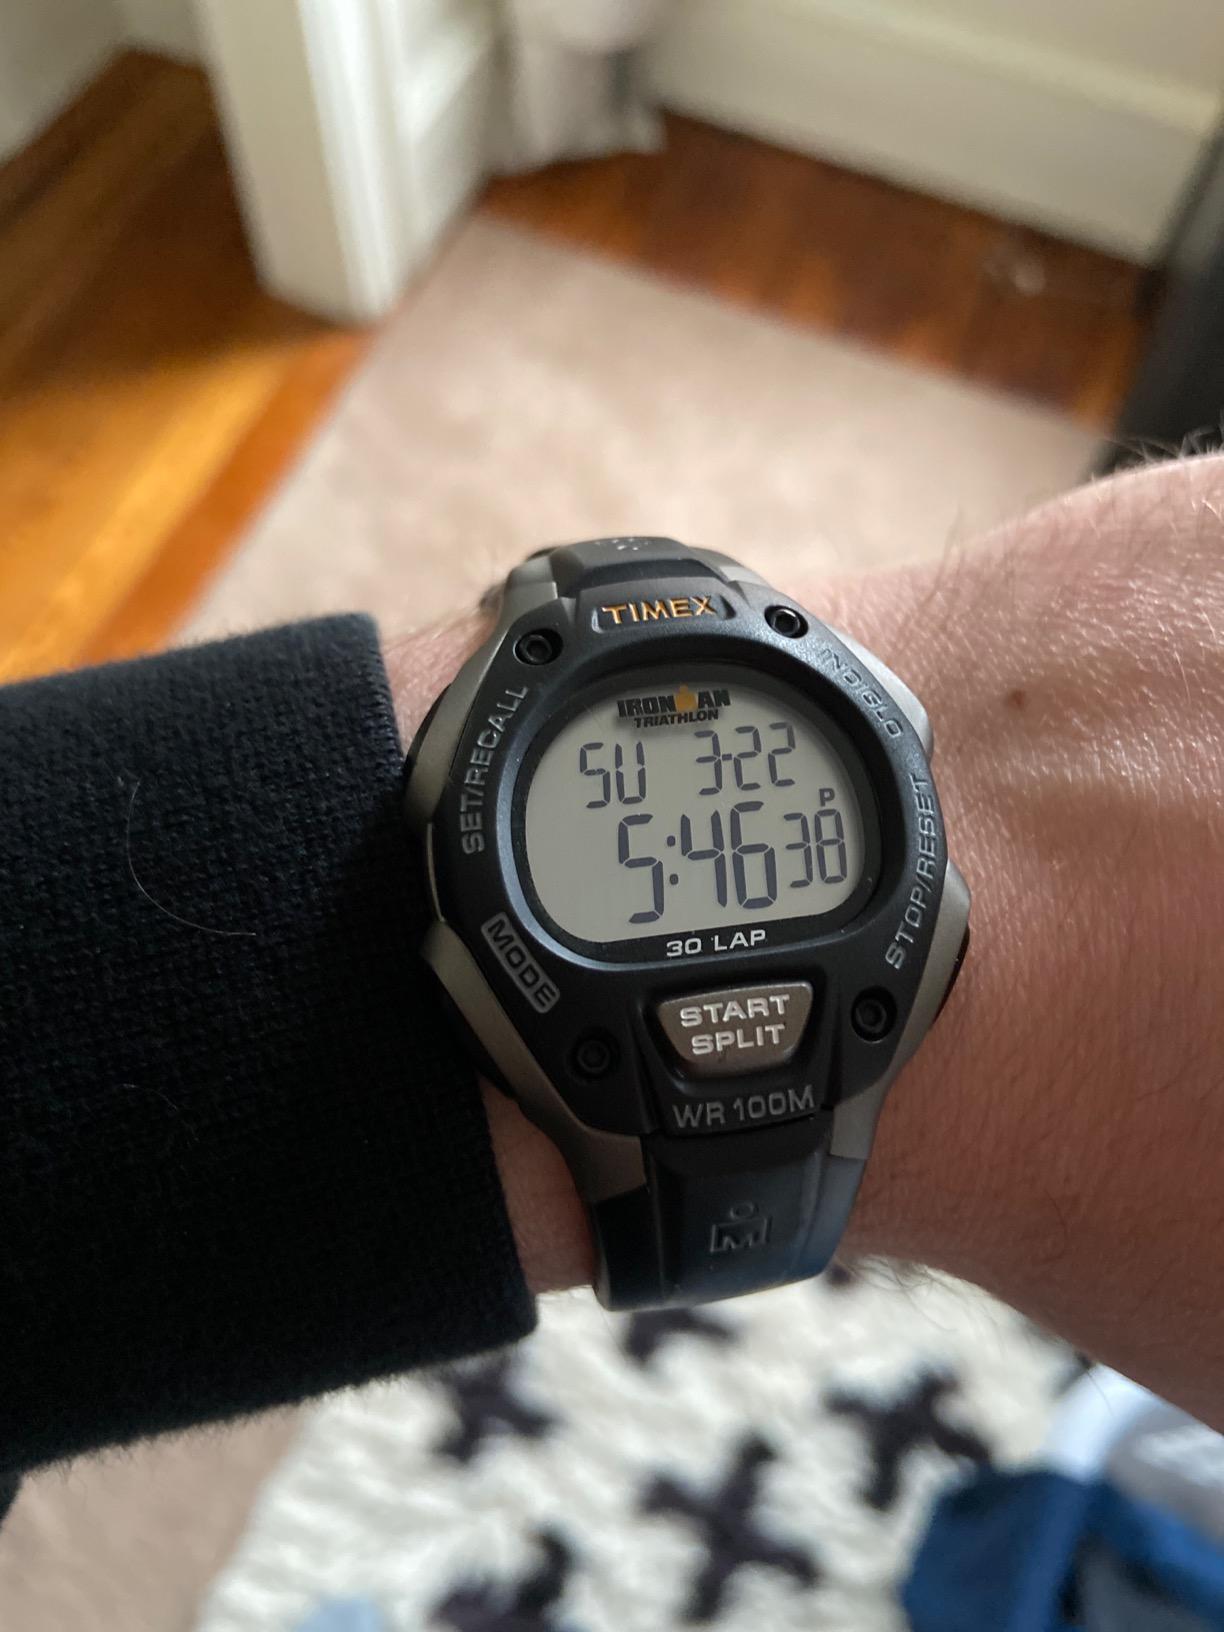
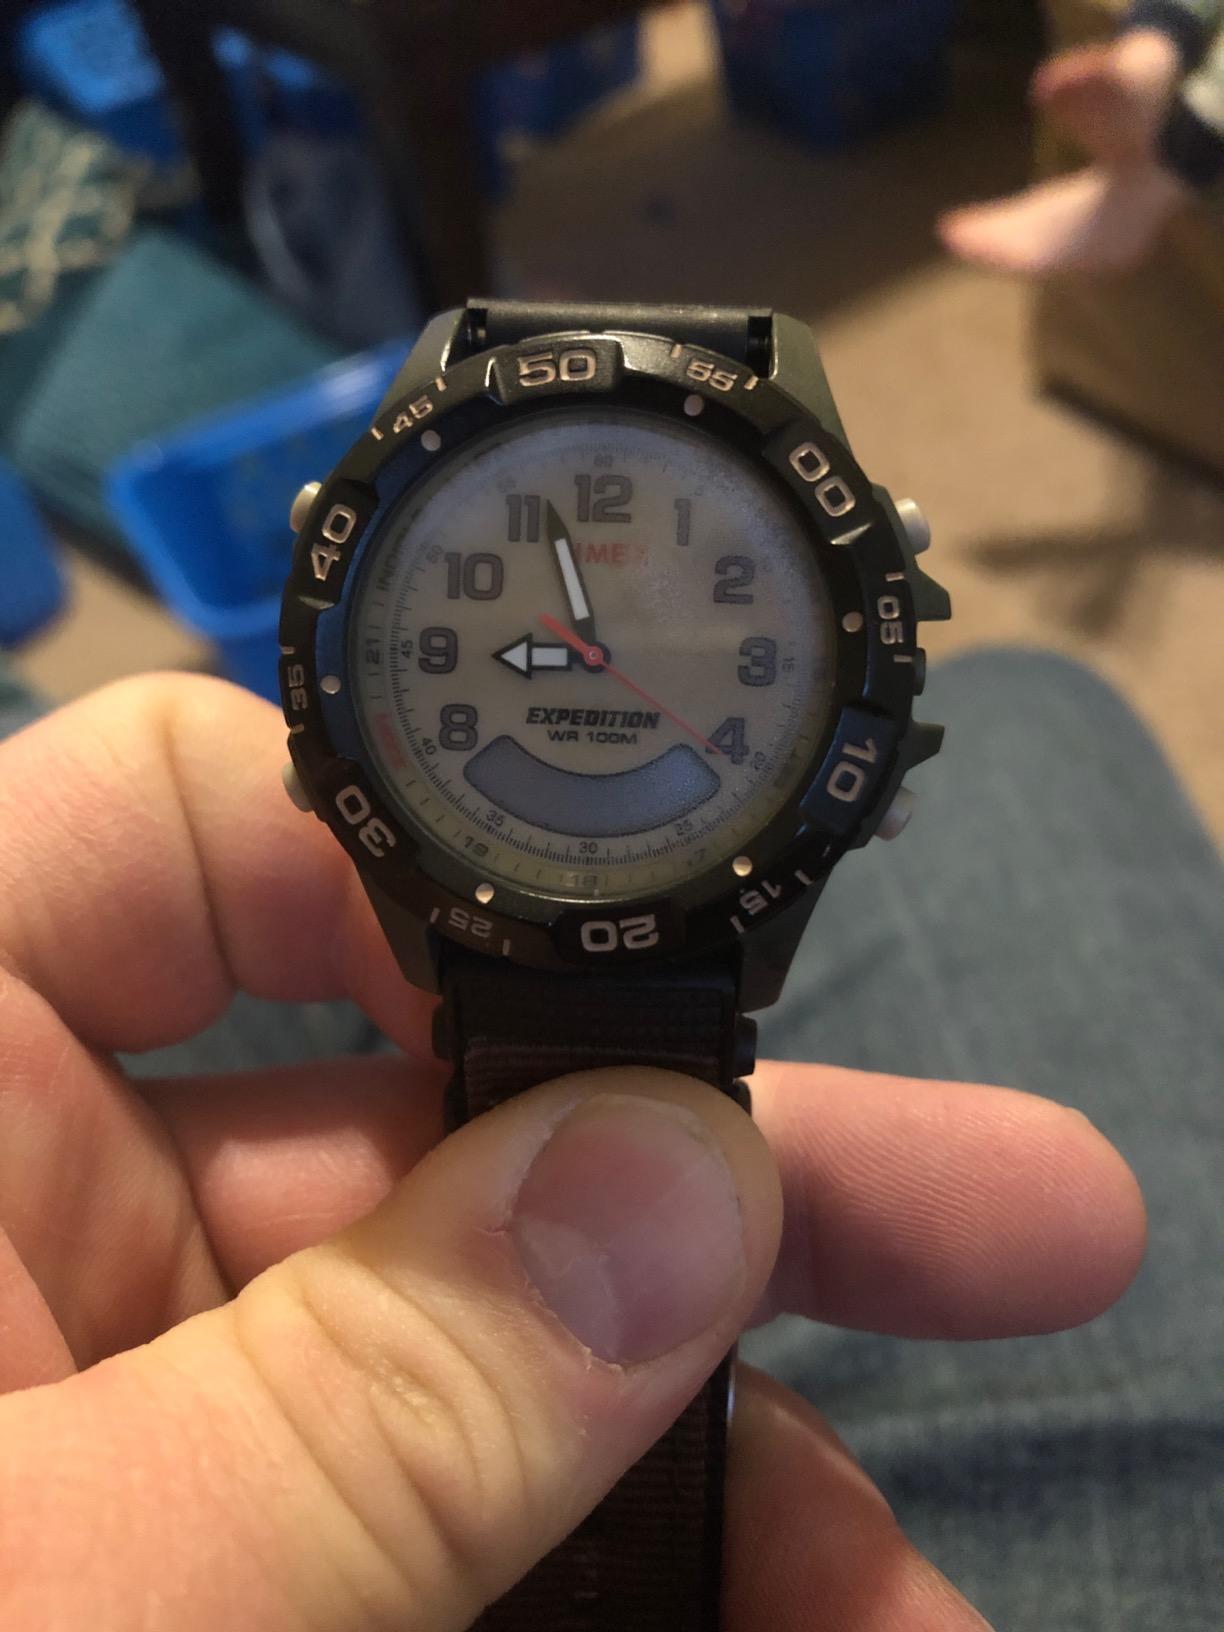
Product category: accessories_watch
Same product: no